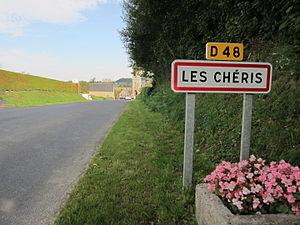
Les Chéris, Manche
Les Chéris est une ancienne commune française, située dans le département de la Manche en région Normandie, devenue le 1ᵉʳ janvier 2016 une commune déléguée au sein de la commune nouvelle de Ducey-Les Chéris.